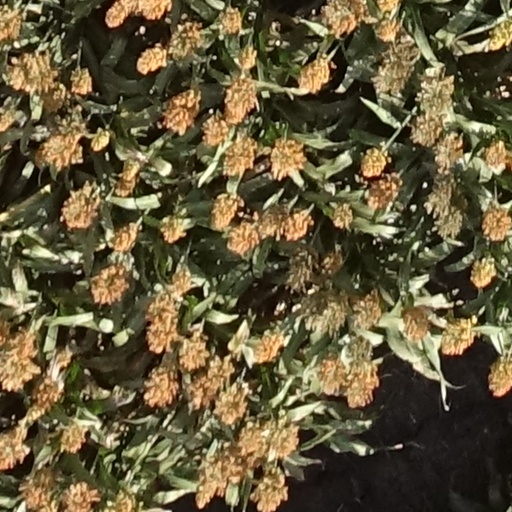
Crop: sorghum